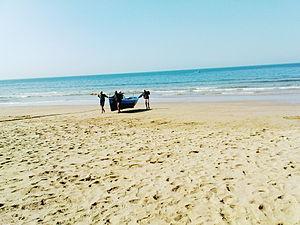
villages des pécheurs au maroc
Le Maroc, ou depuis 1957, en forme longue le royaume du Maroc, autrefois l'Empire chérifien, est un État unitaire régionalisé situé en Afrique du Nord. Son régime politique est une monarchie constitutionnelle. Sa capitale est Rabat et sa plus grande ville Casablanca.
L'environnement au Maroc est l'environnement du pays Maroc, pays d'Afrique.